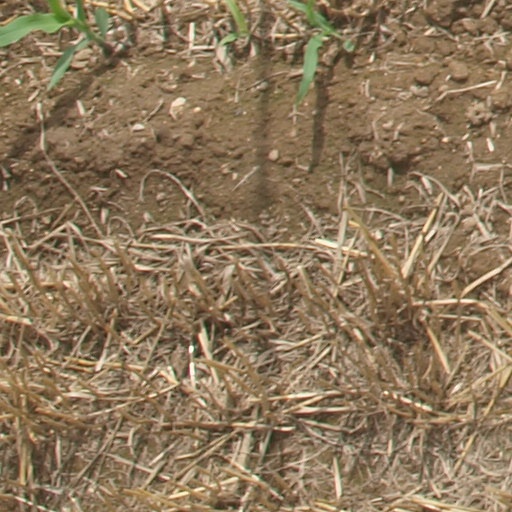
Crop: maize; corn